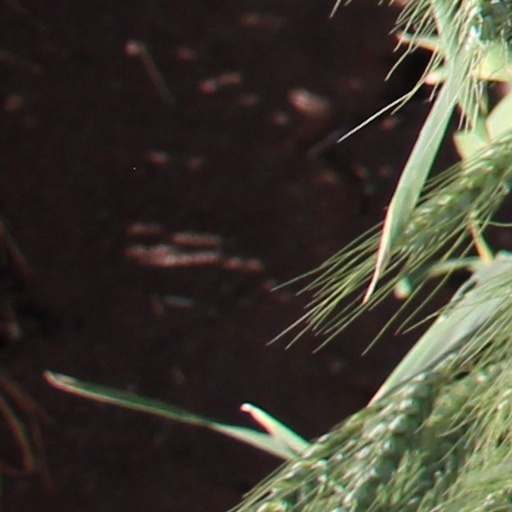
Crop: wheat